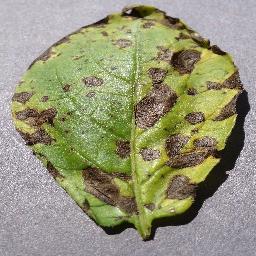
Label: Potato___Early_blight